Sword-and-sandal

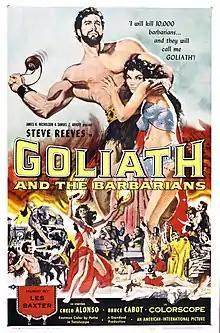
This poster for "Goliath and the Barbarians" (1959) by Carlo Campogalliani illustrates many people's expectations from films of this genre.

Sword-and-sandal, also known as peplum (: pepla), is a subgenre of largely Italian-made historical, mythological, or biblical epics mostly set in the Greco-Roman antiquity or the Middle Ages. These films attempted to emulate the big-budget Hollywood historical epics of the time, such as "Samson and Delilah" (1949), "Quo Vadis" (1951), "The Robe" (1953), "The Ten Commandments" (1956), "Ben-Hur" (1959), "Spartacus" (1960), and "Cleopatra" (1963). These films dominated the Italian film industry from 1958 to 1965, eventually being replaced in 1965 by spaghetti Western and Eurospy films.